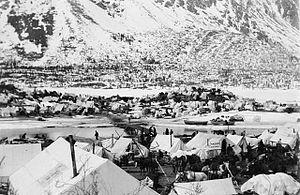
The Royal Canadian Regiment ou The RCR, littéralement « Le Régiment royal canadien », est un régiment d'infanterie de l'Armée canadienne des Forces armées canadiennes. Il s’agit du plus ancien régiment de ce type dans la Force régulière au Canada. Le régiment est aujourd'hui divisé en quatre bataillons dont un de réserve pour un total d'environ 2 000 soldats. Il est le principal occupant de la base des Forces canadiennes Petawawa en Ontario et de la BFC Gagetown au Nouveau-Brunswick. Le régiment n'est pas une structure organisationnelle en tant que telle, mais plutôt protocolaire. Les quatre bataillons du régiment sont donc des unités opérationnelles distinctes. Néanmoins, le régiment a un quartier général régimentaire sur la BFC Petawawa qui s'occupe des affaires régimentaires qui ne dépendent pas des unités en particulier. Depuis sa formation en 1883, le RCR a été employé dans presque tous les conflits impliquant les Forces armées canadiennes.
La ruée vers l'or du Klondike quelquefois appelée ruée vers l'or de l'Alaska et plus rarement ruée vers l'or du Yukon est une ruée vers l'or qui attira environ 100 000 prospecteurs dans la région du Klondike dans le territoire canadien du Yukon entre 1896 et 1899. De l'or y fut découvert le 16 août 1896 et lorsque les nouvelles arrivèrent à San Francisco l'année suivante, elles entraînèrent une ruée. Le trajet à travers le terrain difficile et le climat froid avec de lourdes charges se révéla trop dur pour de nombreux prospecteurs et entre 30 000 et 40 000 seulement arrivèrent sur place. Environ 4 000 trouvèrent de l'or. La ruée se termina en 1899 lorsque de l'or fut découvert à Nome en Alaska et de nombreux prospecteurs quittèrent le Klondike. La ruée a été immortalisée par des livres comme L'Appel de la forêt et des films tels que La Ruée vers l'or.